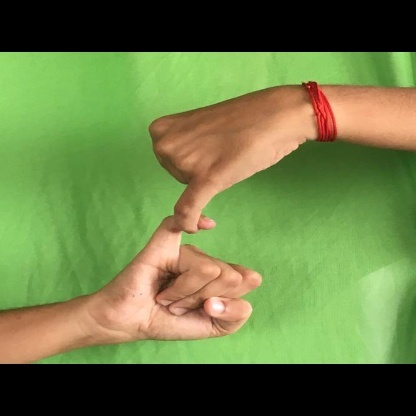
Mudra: Kilaka